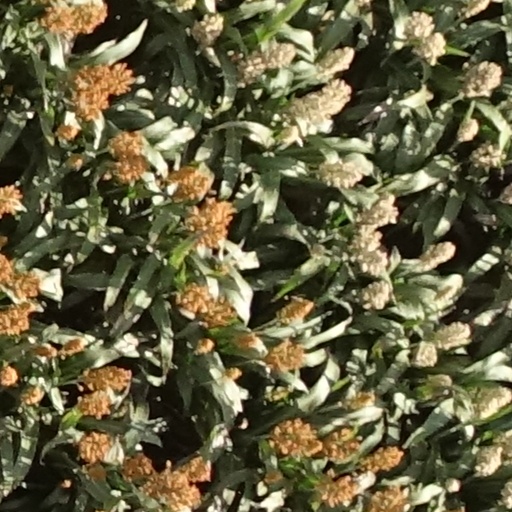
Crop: sorghum